Wyndham Standing

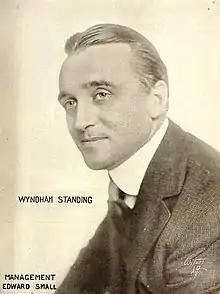
Standing in 1919

Standing was born in London, England and died in Los Angeles, California. He was the son of veteran actor Herbert Standing and the brother of actors Sir Guy Standing, Jack Standing, Herbert Standing Jr. and Percy Standing. Actor Charles Wyndham was his uncle.